Wiggins Hill

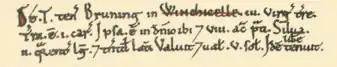
Wiggins Hill in the Domesday book

In the fields nearby, Roman coins of the third and fourth centuries have been found, also earthwork features of medieval times.